Nahe Valley Railway

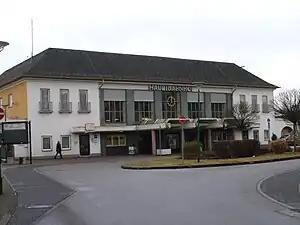
Neunkirchen (Saar) Hauptbahnhof

Neunkirchen Hauptbahnhof is located on the northern outskirts of Neunkirchen. It was opened in 1850 and is now a Keilbahnhof (wedge station). It is also the terminus of the Fischbach Valley Railway ("Fischbachtalbahn")—which runs from here parallel with the Nahe Valley Railway to the terminus of both lines at Saarbrücken, at a distance of about two kilometres—and the Homburg–Neunkirchen railway. The platforms of the Nahe Valley Railway are numbered 1 to 3 and the platforms of the line towards Homburg/Wemmetsweiler are numbered 25 to 27. The former platforms 4 and 7 were on the Fischbach Valley Railway and the Nahe Valley Railway. Trains from/to Schiffweiler now initially run over the Nahe Valley Railway. The Neunkirchen–Neunkirchen-Heinitz railway, formerly connected from the collieries of Dechen and Heinitz. The station is also a distribution point for freight transport and freight tracks extend along all the lines. While the station used to be mainly used for coal and steel trains, it now mainly serves for train marshalling. There are also eight connecting tracks to the rolling mill of "Saarstahl AG" (Saar Steel).